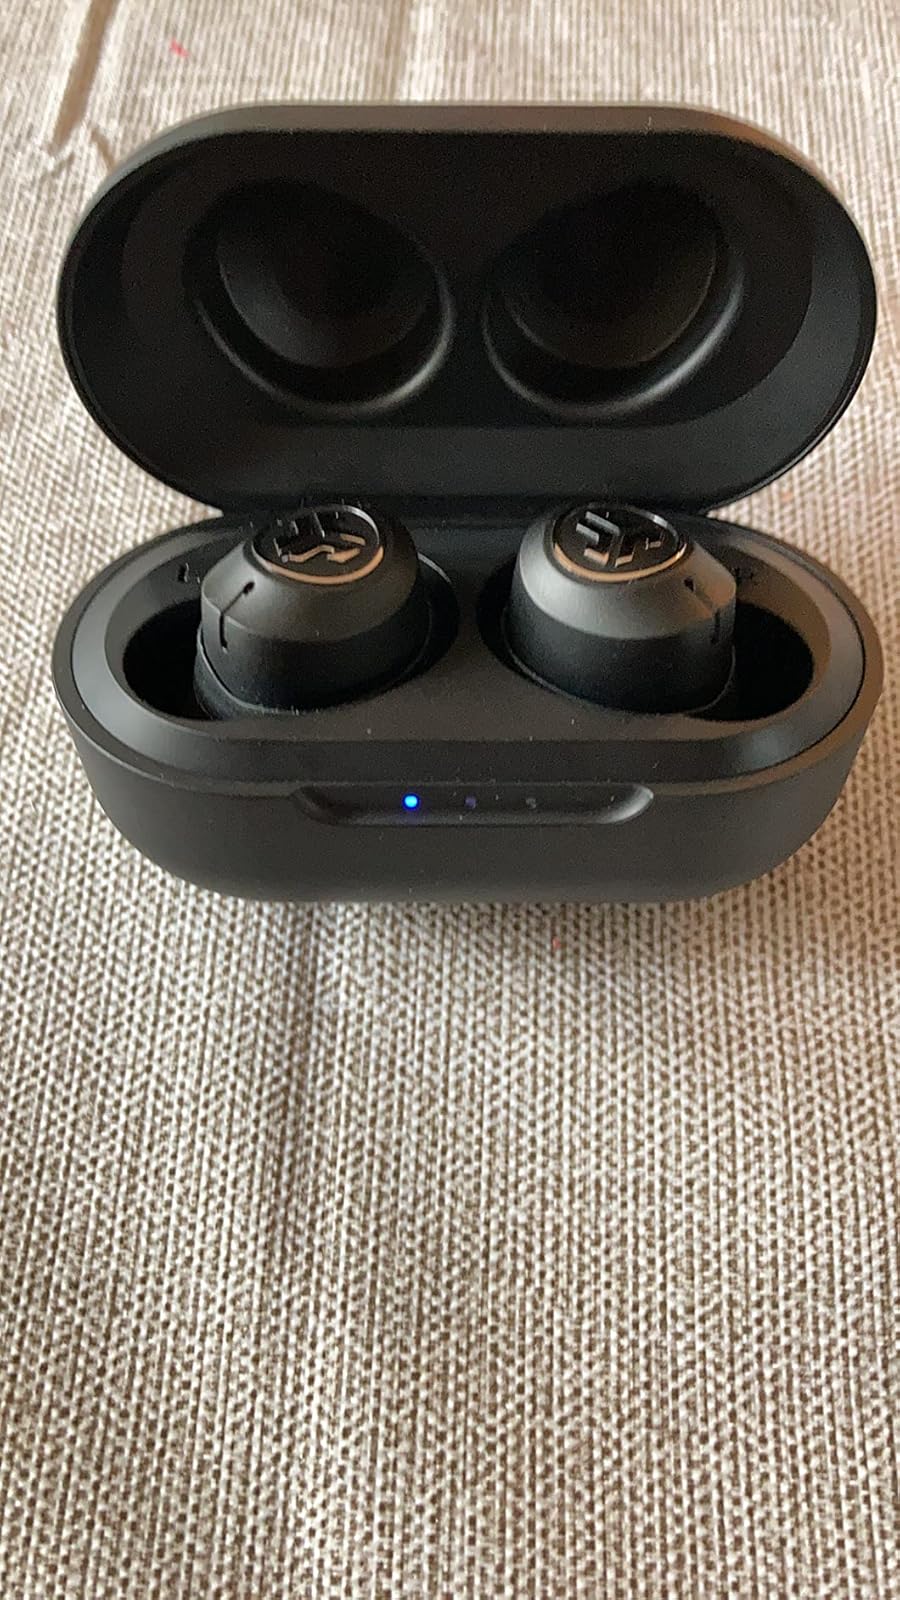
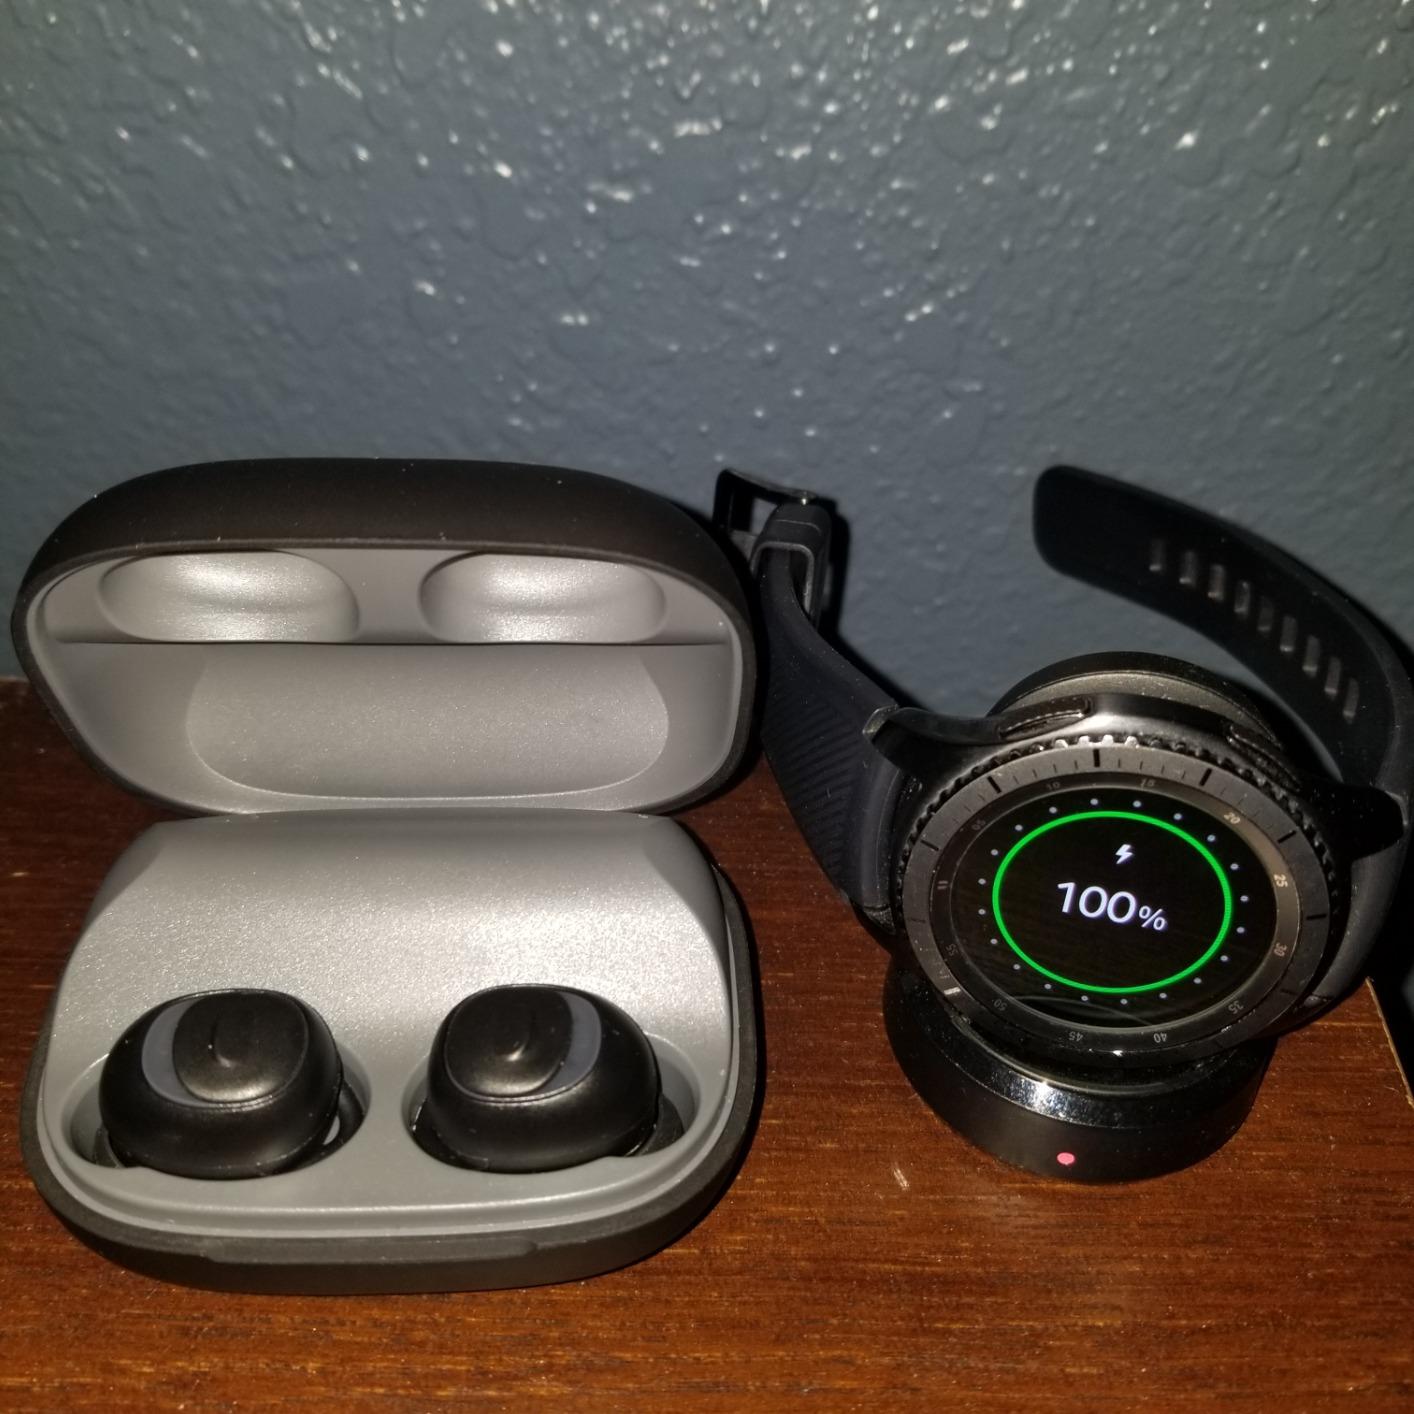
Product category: earbuds
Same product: no